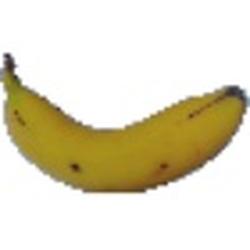
Label: Banana